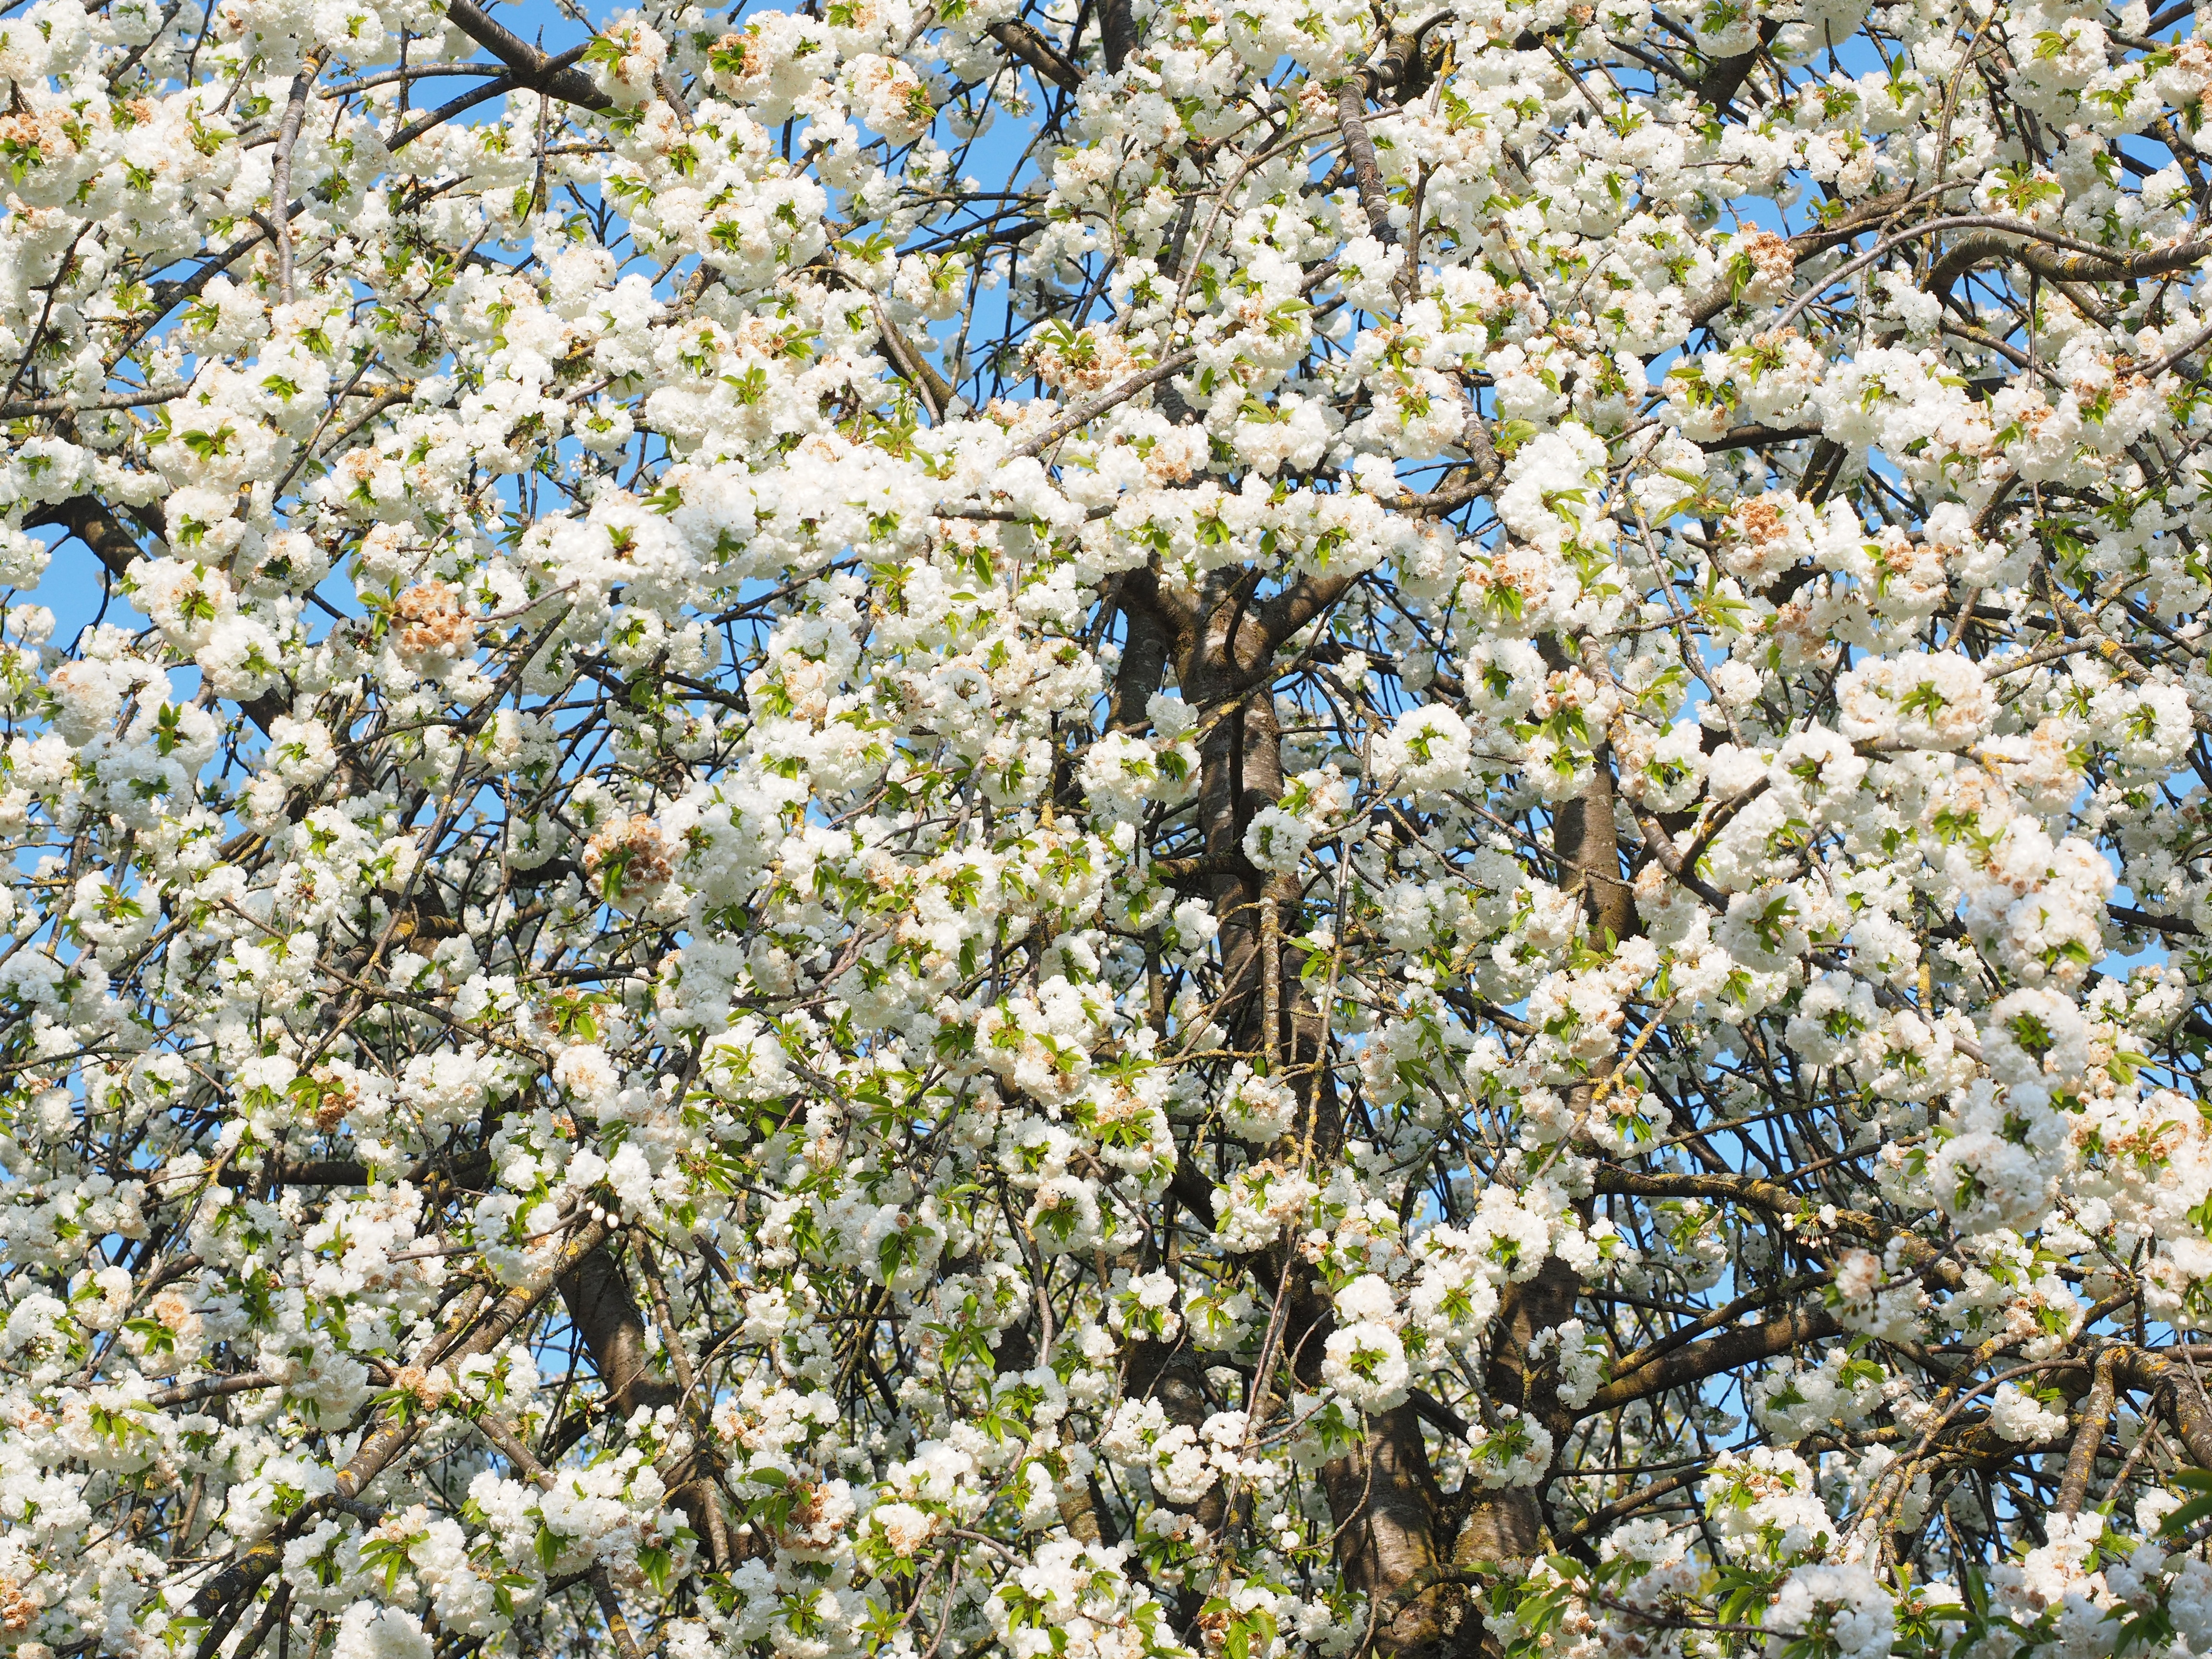
tree, branch, blossom, plant, white, fruit, berry, flower, bloom, food, spring, produce, lush, botany, flora, cherry blossom, shrub, cherry, white blossom, sunny day, bl tenmeer, prunus spinosa, flower tree, flowering plant, summer day, herrlich, overflowing, blossom branches, land plant